Gijsbert Karel van Hogendorp

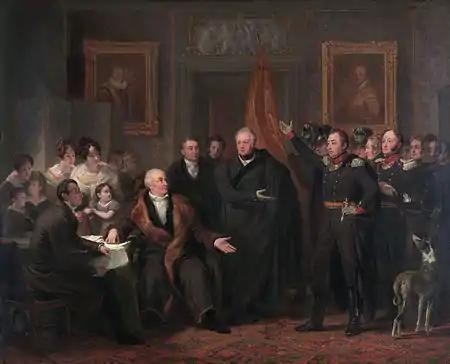
"The Triumvirate Assuming Power on Behalf of the Prince of Orange" by Jan Willem Pieneman, 1828. Members of Triumvirate: Gijsbert Karel van Hogendorp (sitting, left), Adam Count van der Duyn van Maasdam (standing, first from the left) and Leopold Count van Limburg Stirum (in the centre, wearing a gown)

He was part of the Triumvirate of 1813 that invited William Frederick, the eldest son of William V (who died in exile) to become Prince of the new independent Netherlands in late 1813. He served as Foreign Minister from 7 December 1813 to 6 April 1814, and headed the commission that wrote the Constitution of the Netherlands of 1814. On 6 April 1814 he was named the first Vice-President of the Council of State, making him the second most important person in the Netherlands. In 1815 the Netherlands became a Kingdom. Prince William accepted the throne as King William I. Belgium was later added to the Netherlands. The new King was too authoritarian to the taste of Van Hogendorp and the two men became enemies. Van Hogendorp constantly had to remind the King that he was a Constitutional, and not an absolute King. The relation between King and Vice-President became unworkable when Van Hogendorp criticised the King's protectionist policy. Van Hogendorp preferred free trade instead of protectionism. In 1816 Van Hogendorp asked to be relieved from his position of Vice-President of the Council of State. He was relieved on 7 November of that year and was named a member of the "Eerste Kamer der Staten-Generaal", the Senate. As an MP he belonged to the moderate and liberal opposition to the King. In 1819 Van Hogendorp was dismissed as a member of the Council of State by the King.